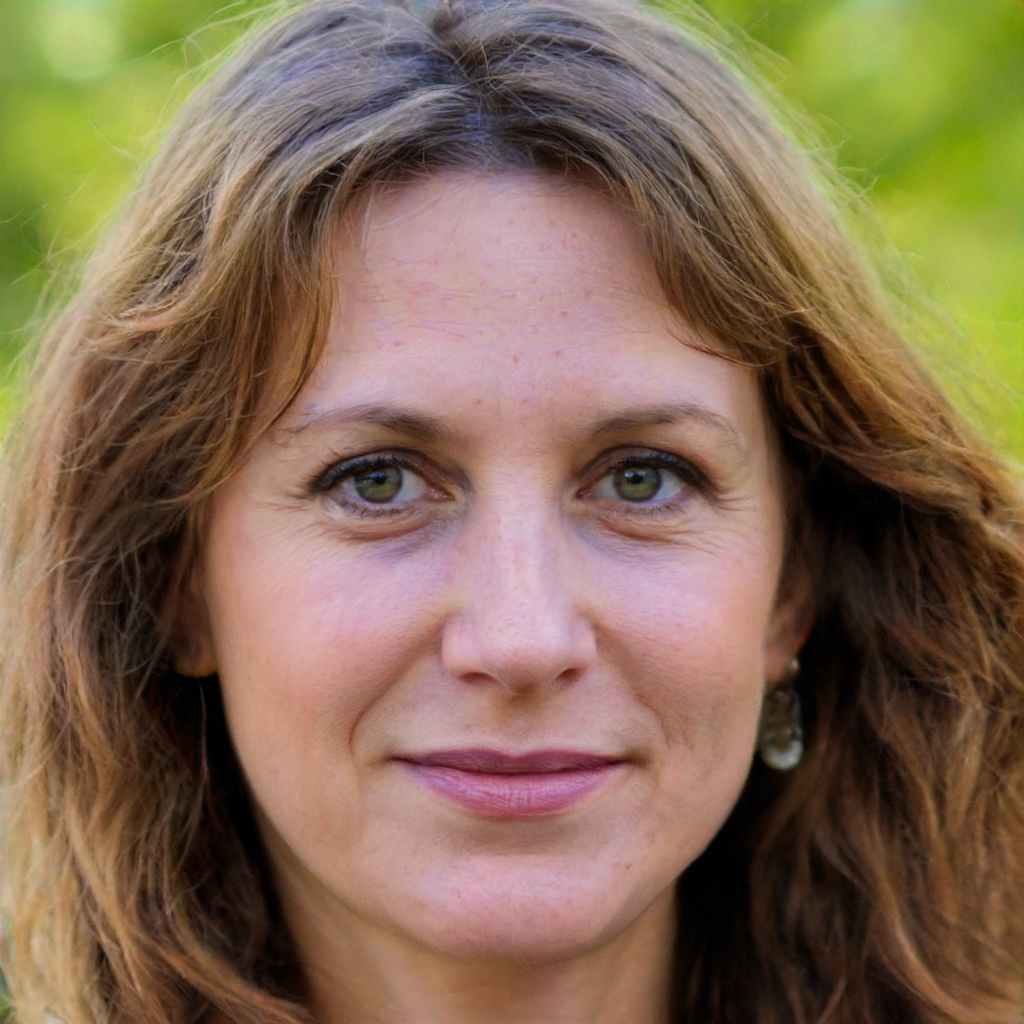
Gender: Female